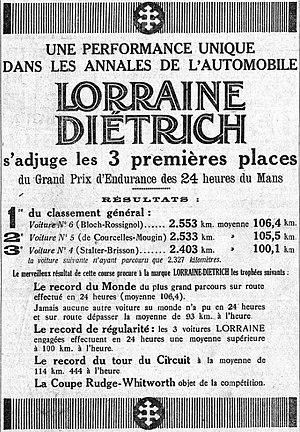
Lorraine-Dietrich aux 24 Heures du Mans 1926.
Les 24 Heures du Mans 1926 sont la 4ᵉ édition de l'épreuve et se déroulent les 12 et 13 juin 1926 sur le circuit de la Sarthe.